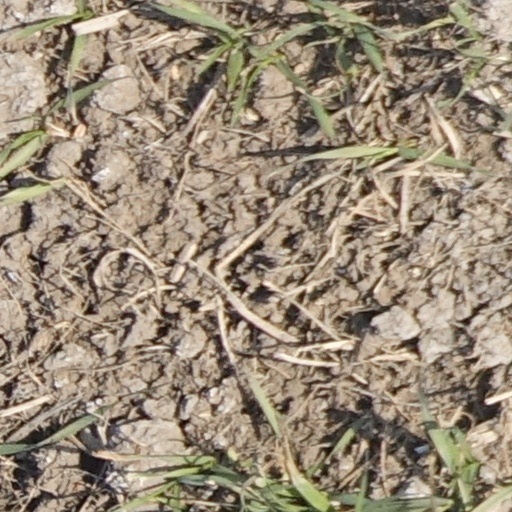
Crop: wheat